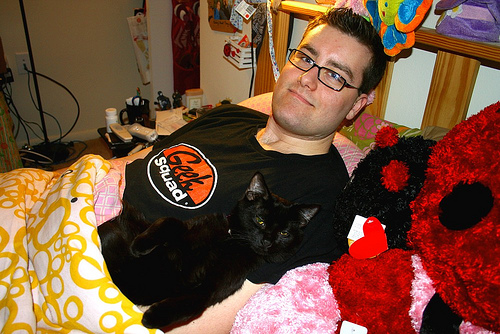
user: Given an image and a question. Answer the question in a short answer. Question: Where does this guy work at? Short Answer:
assistant: geek squad